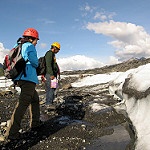
Scene: Outdoor